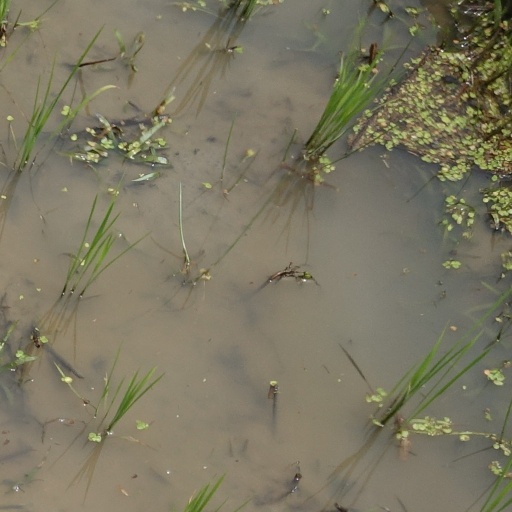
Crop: rice